Canon EOS-1 (camera series)

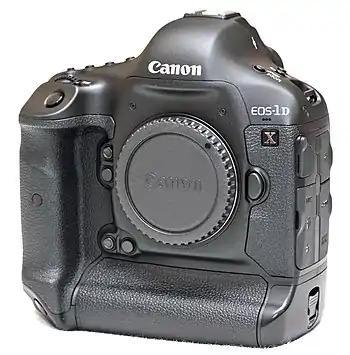
Canon EOS-1D X body

In 2012, Canon took the action capturing capabilities of the 1D series and the full-frame sensor of the 1Ds series into one incredible camera: the EOS-1D X. Unlike either of the previous camera, it offered incredible new revolutions. While the 1D mark IV was capable of high ISO's, it never performed well with noise. The new 1D X, on the other hand, featured amazingly little noise at high ISO. Canon also released the EOS-1D C. It was a cinema orientated camera that offered 4K video with a 10bit 4:2:2 color space and Canon Log capabilities internally, but it never sold well due to its high price point & form factor that was simply not suited for video use.